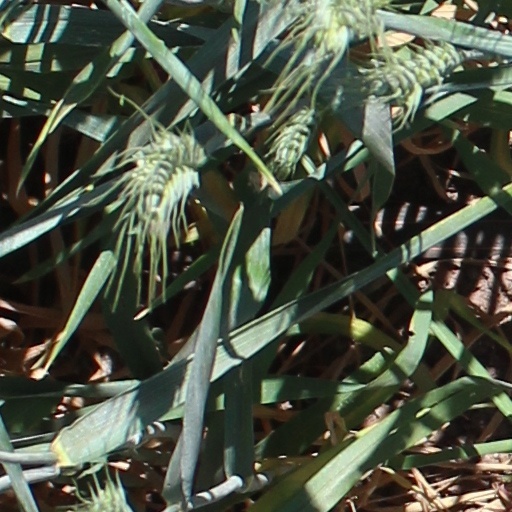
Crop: wheat